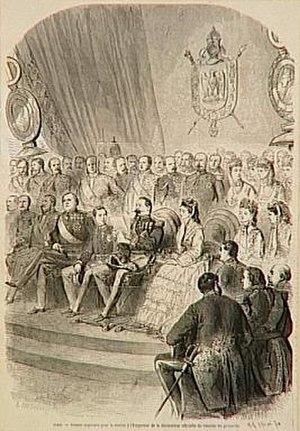
1870 8 mai
Cette page concerne l'année 1870 du calendrier grégorien.
Jean-Pierre Napoléon Eugène Chevandier de Valdrome est un homme politique, exploitant forestier et industriel français, né le 17 août 1810 à Saint-Quirin. Il épouse Marguerite Pauline Sahler, veuve de Charles Guillaume Vopelius, le 17 avril 1854. Il meurt sans descendance le 1ᵉʳ décembre 1878 à Cirey-sur-Vezouze. Il est promu commandeur de la Légion d’honneur de la promotion du 14 août 1869.